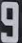
Number: 9